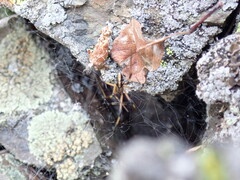
Species: Lactrodectus_hesperus